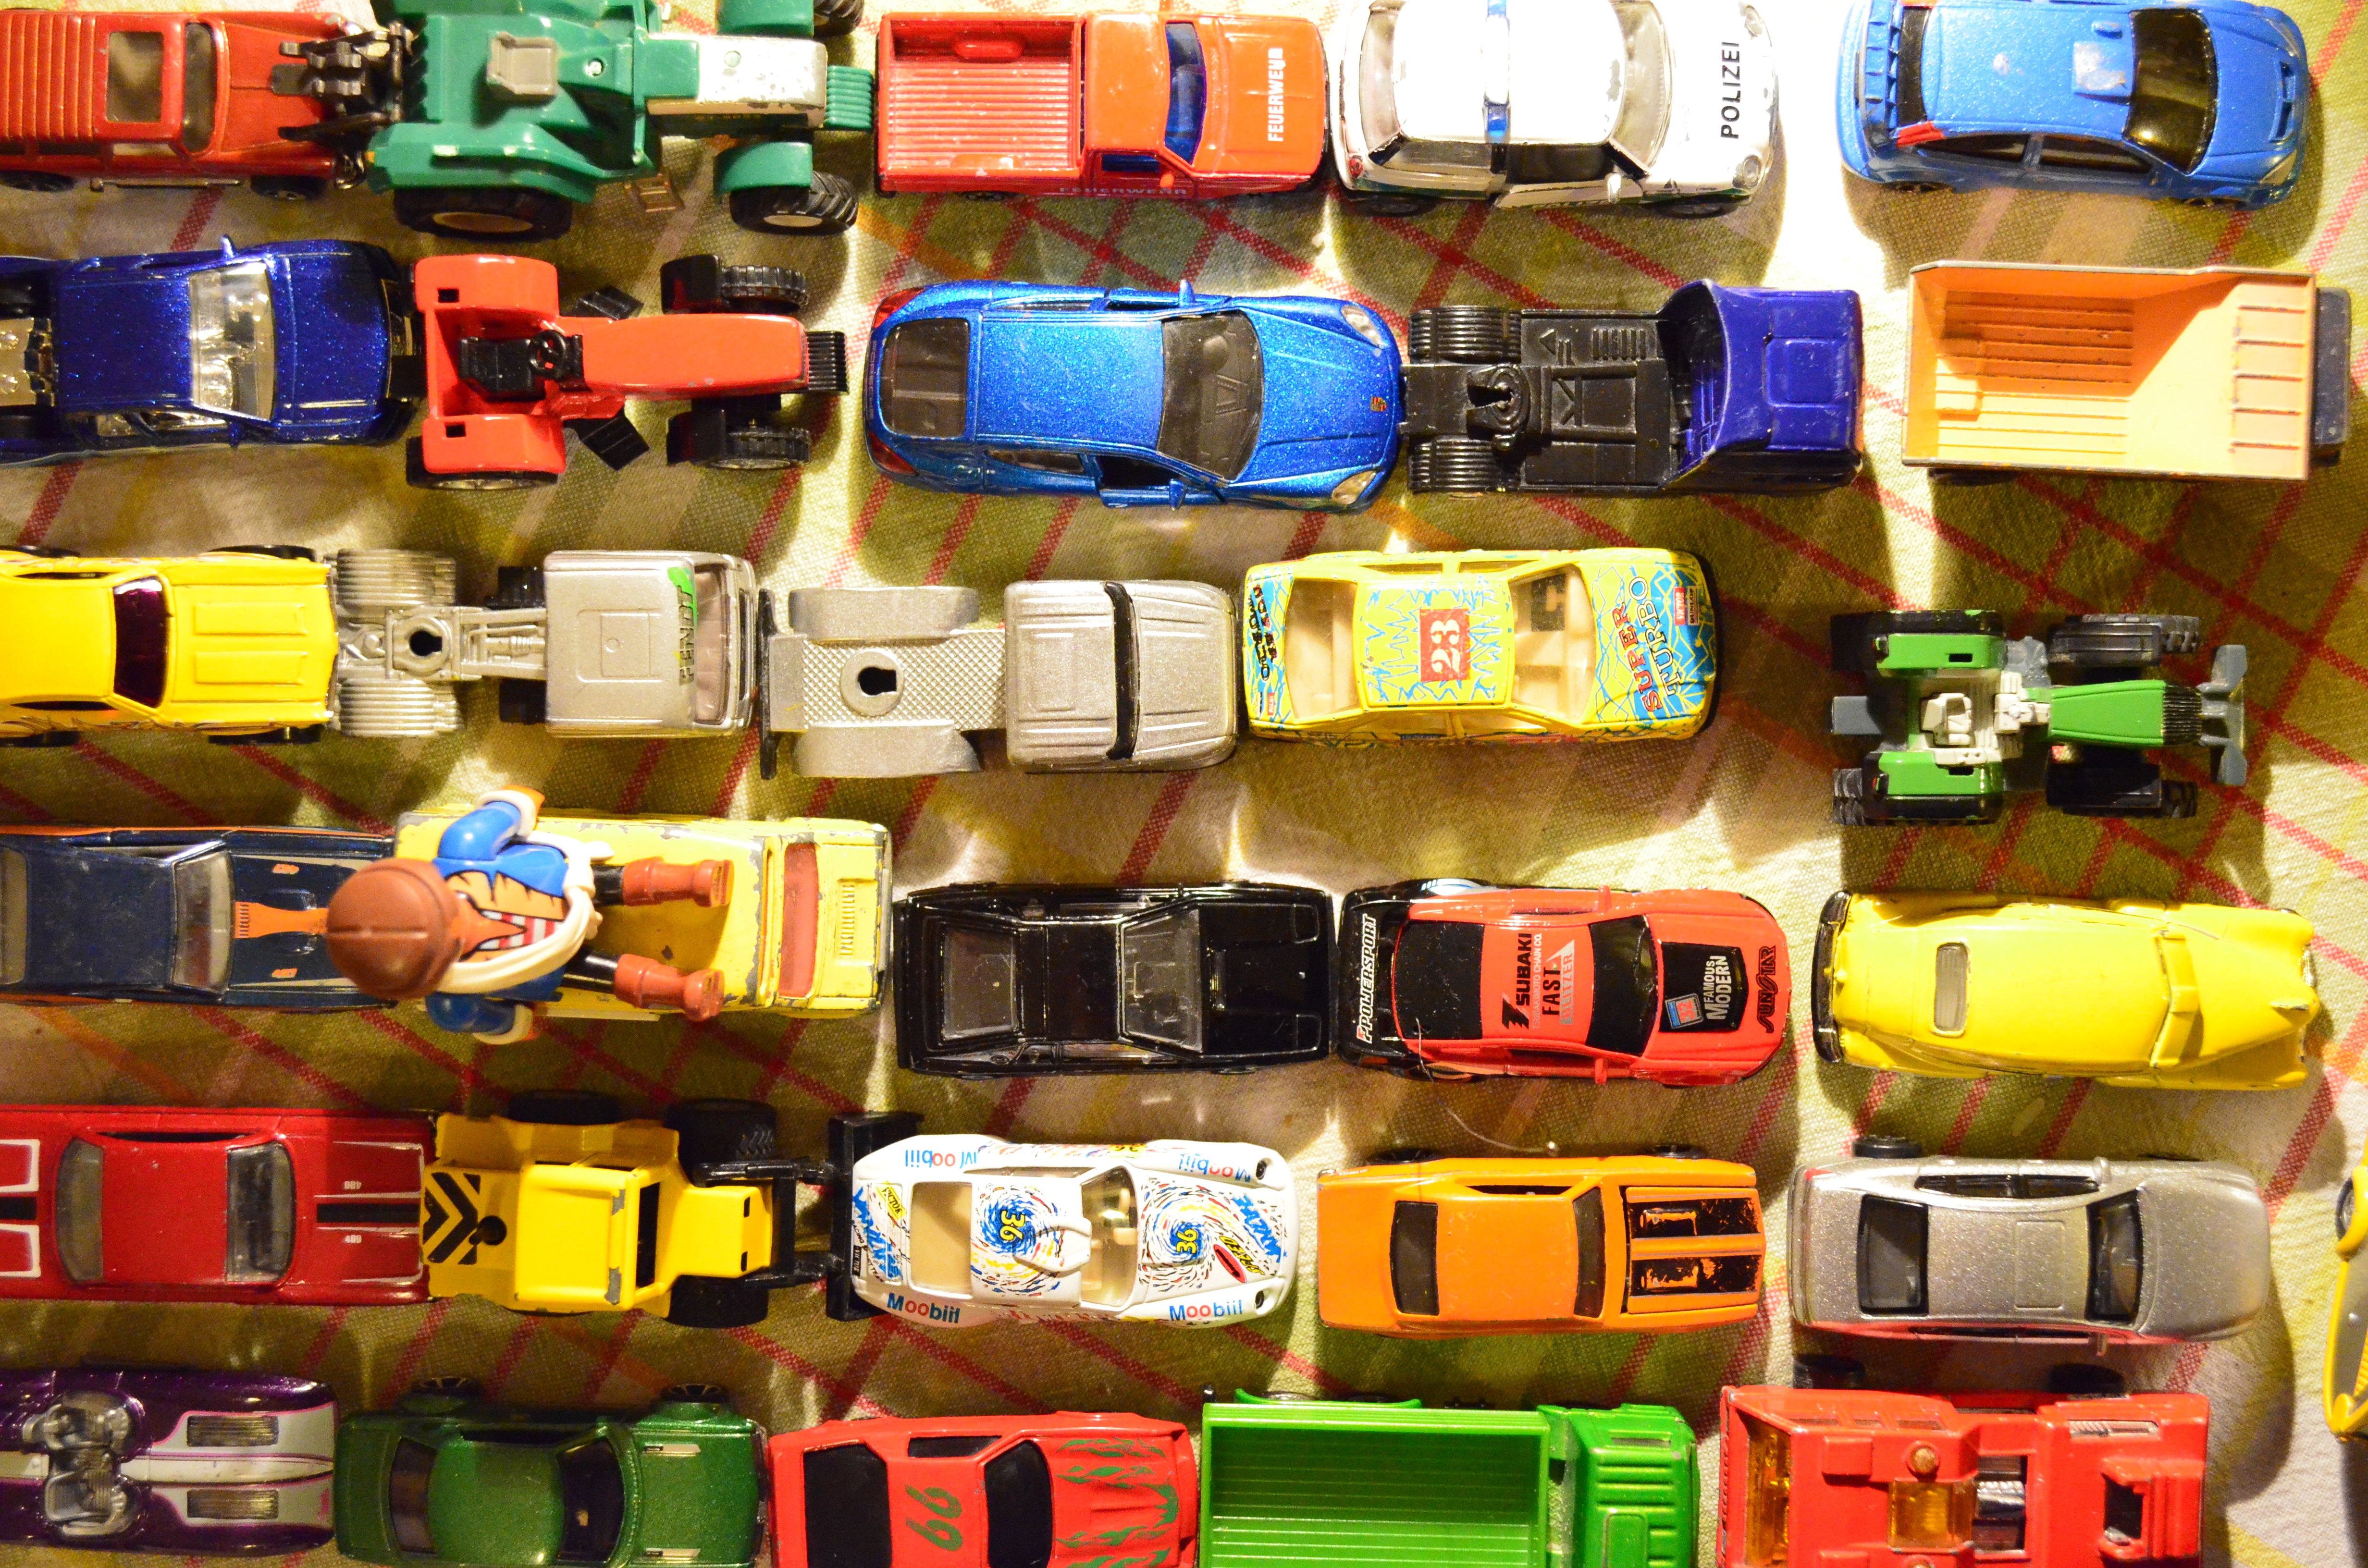
play, food, color, market, colorful, toy, childhood, art, children, toys, autos, vehicles, toy cars, children's room